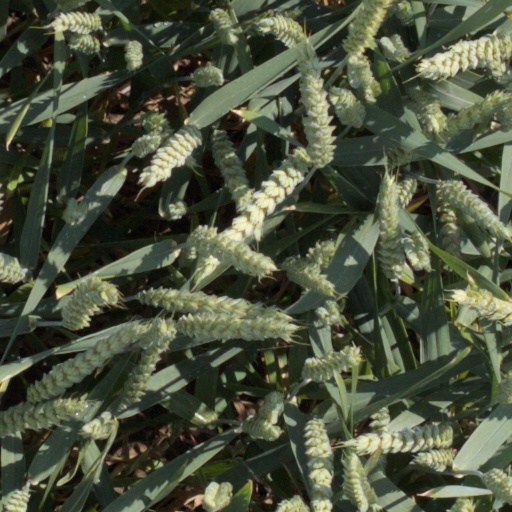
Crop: wheat